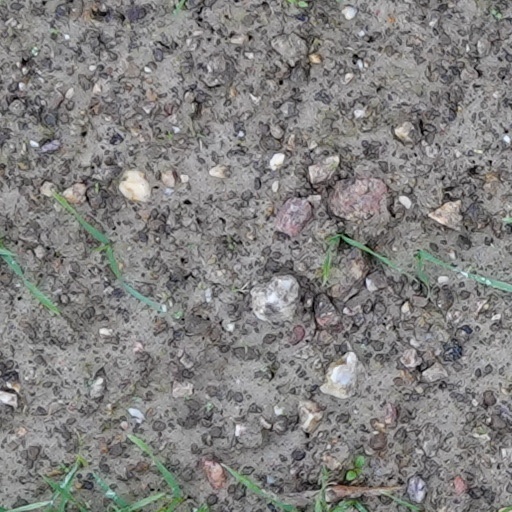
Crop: wheat